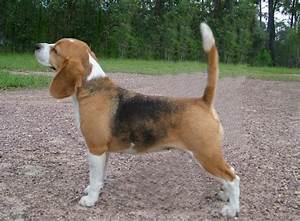
Label: cane